One Bull

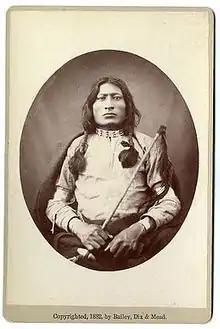
One Bull in 1882

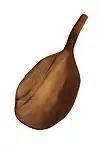
Spoon which belonged to One Bull, at the Spurlock Museum

One Bull, sometimes given as Lone Bull (–1947), later known as Henry Oscar One Bull, was a Lakota Sioux man best known for being the nephew and adopted son of Sitting Bull. He fought at Battle of the Little Bighorn and, in his later years, provided interviews about his life as a warrior.